History of copyright law of the United States

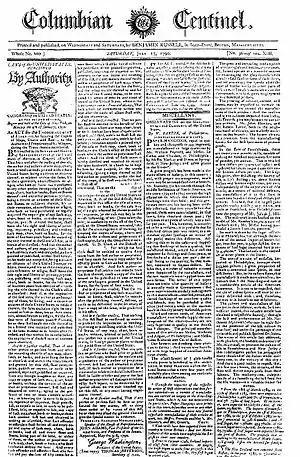
The Copyright Act of 1790 in the Columbian Centinel, full title "An act for the encouragement of learning by securing the copies of maps, charts, and books, to the authors and proprietors of such copies, during the times therein mentioned"

The Congress first exercised its copyright powers with the Copyright Act of 1790. This act granted authors the exclusive right to publish and vend "maps, charts and books" for a term of 14 years. This 14-year term was renewable for one additional 14-year term, if the author was alive at the end of the first time. With exception of the provision on maps and charts the Copyright Act of 1790 is copied almost verbatim from the Statute of Anne.